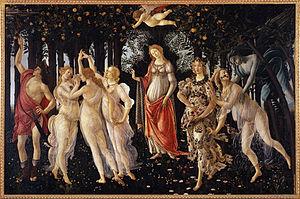
La Renaissance italienne amorce la Renaissance, une période de grands changements culturels en Europe qui couvre plus d’un siècle. Elle est implicitement italienne, puisque ce pays fut son foyer de rayonnement pour l'Europe entière, dans une perspective d'universalité.